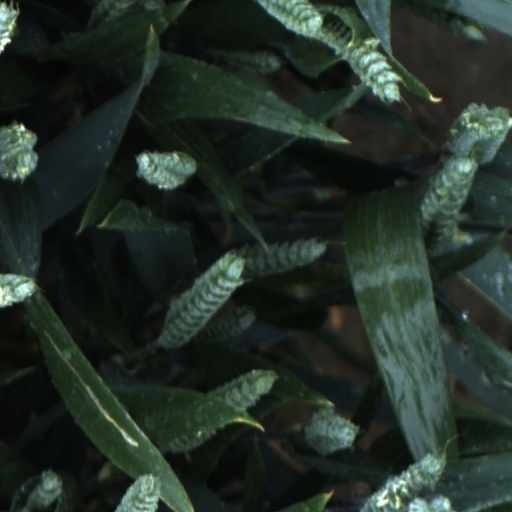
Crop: wheat